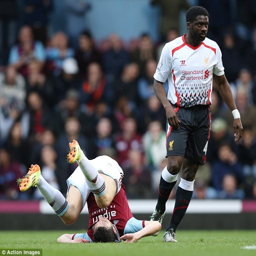
in action : person returned to the team as a substitute during win over football team on sunday